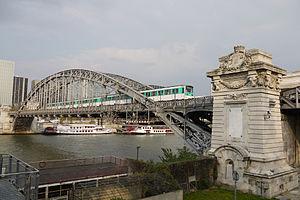
Le viaduc d'Austerlitz.
Le viaduc d'Austerlitz est un pont ferroviaire qui franchit la Seine à Paris, réalisé par l'entreprise Eiffel ; il est emprunté par les rames de la ligne 5 du métro de Paris. Il est inscrit au titre des monuments historiques par arrêté du 12 juin 1986.
Cette liste contient les ponts présents sur la Seine et ses bras. Elle est donnée par département de l'aval du fleuve vers son amont et précise, après chaque pont, le nom des communes qu'elle relie, en commençant par celle située sur la rive gauche du fleuve.
La Grosse Caisse est un film français réalisé par Alex Joffé sorti en 1965.